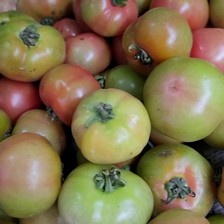
Label: tomato